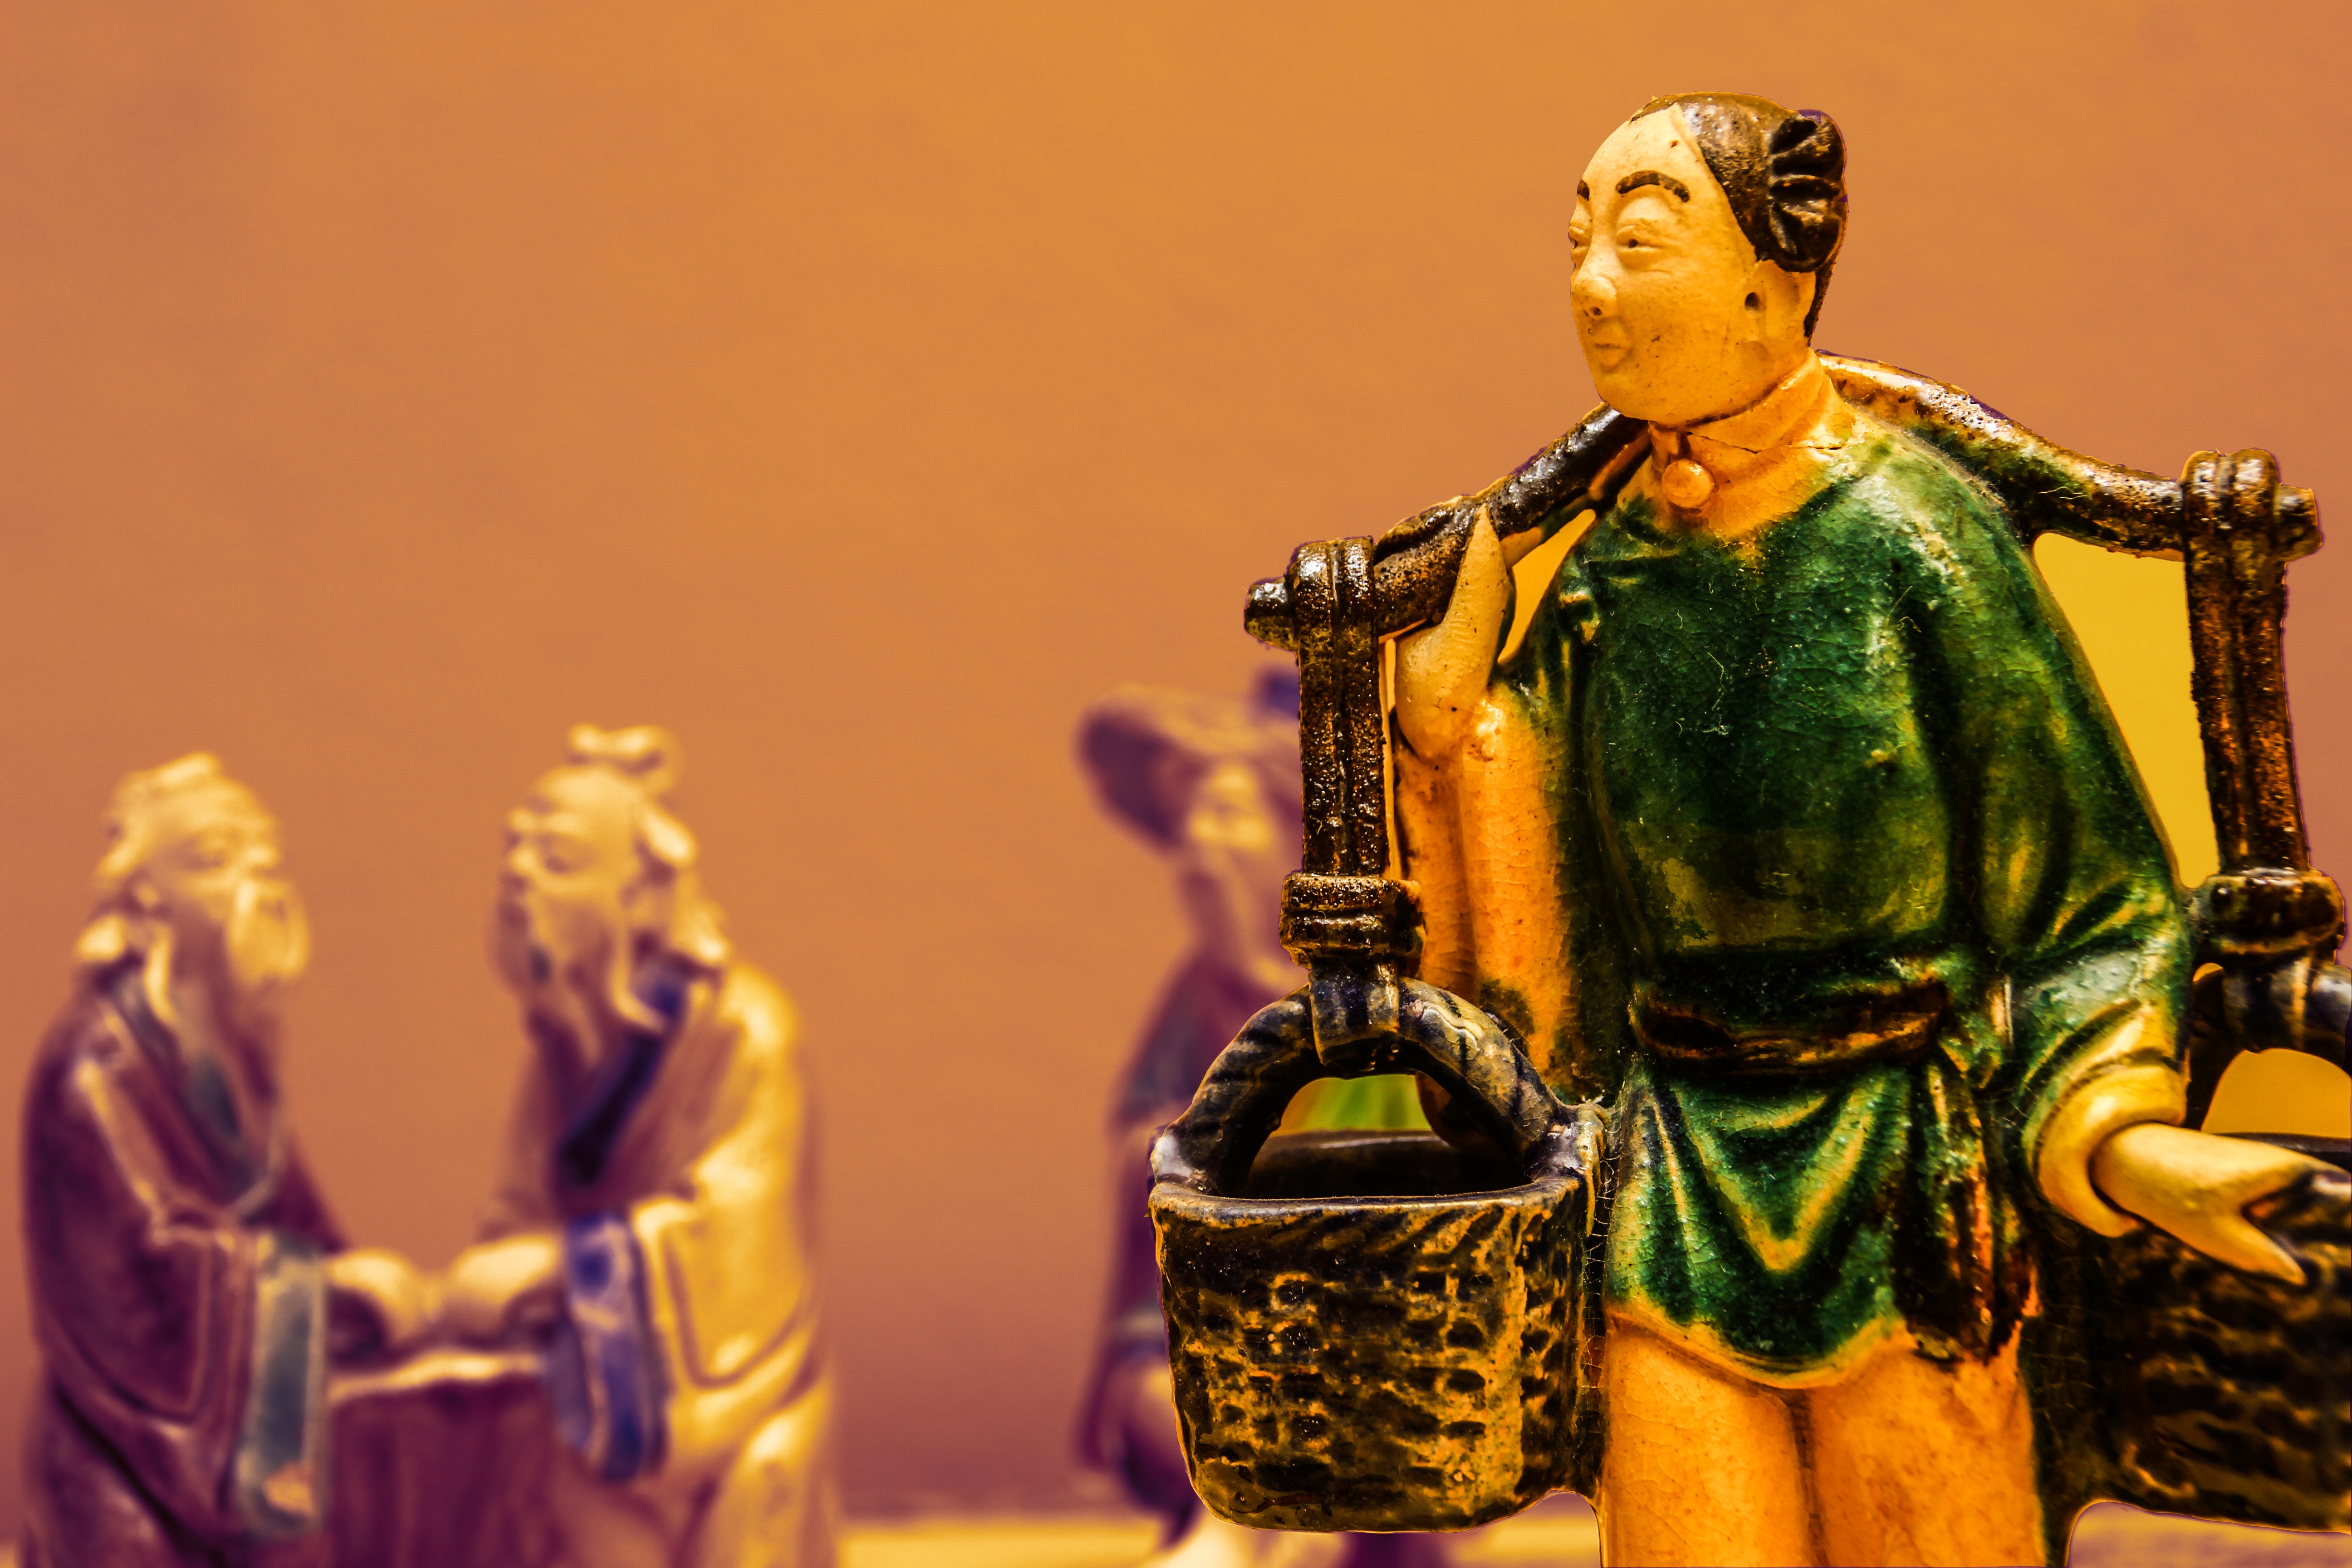
statue, performance art, face, sculpture, picture, pierre, china, musical theatre